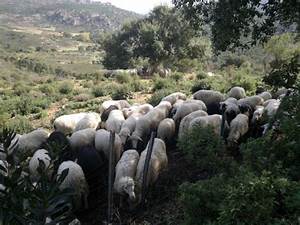
Label: pecora